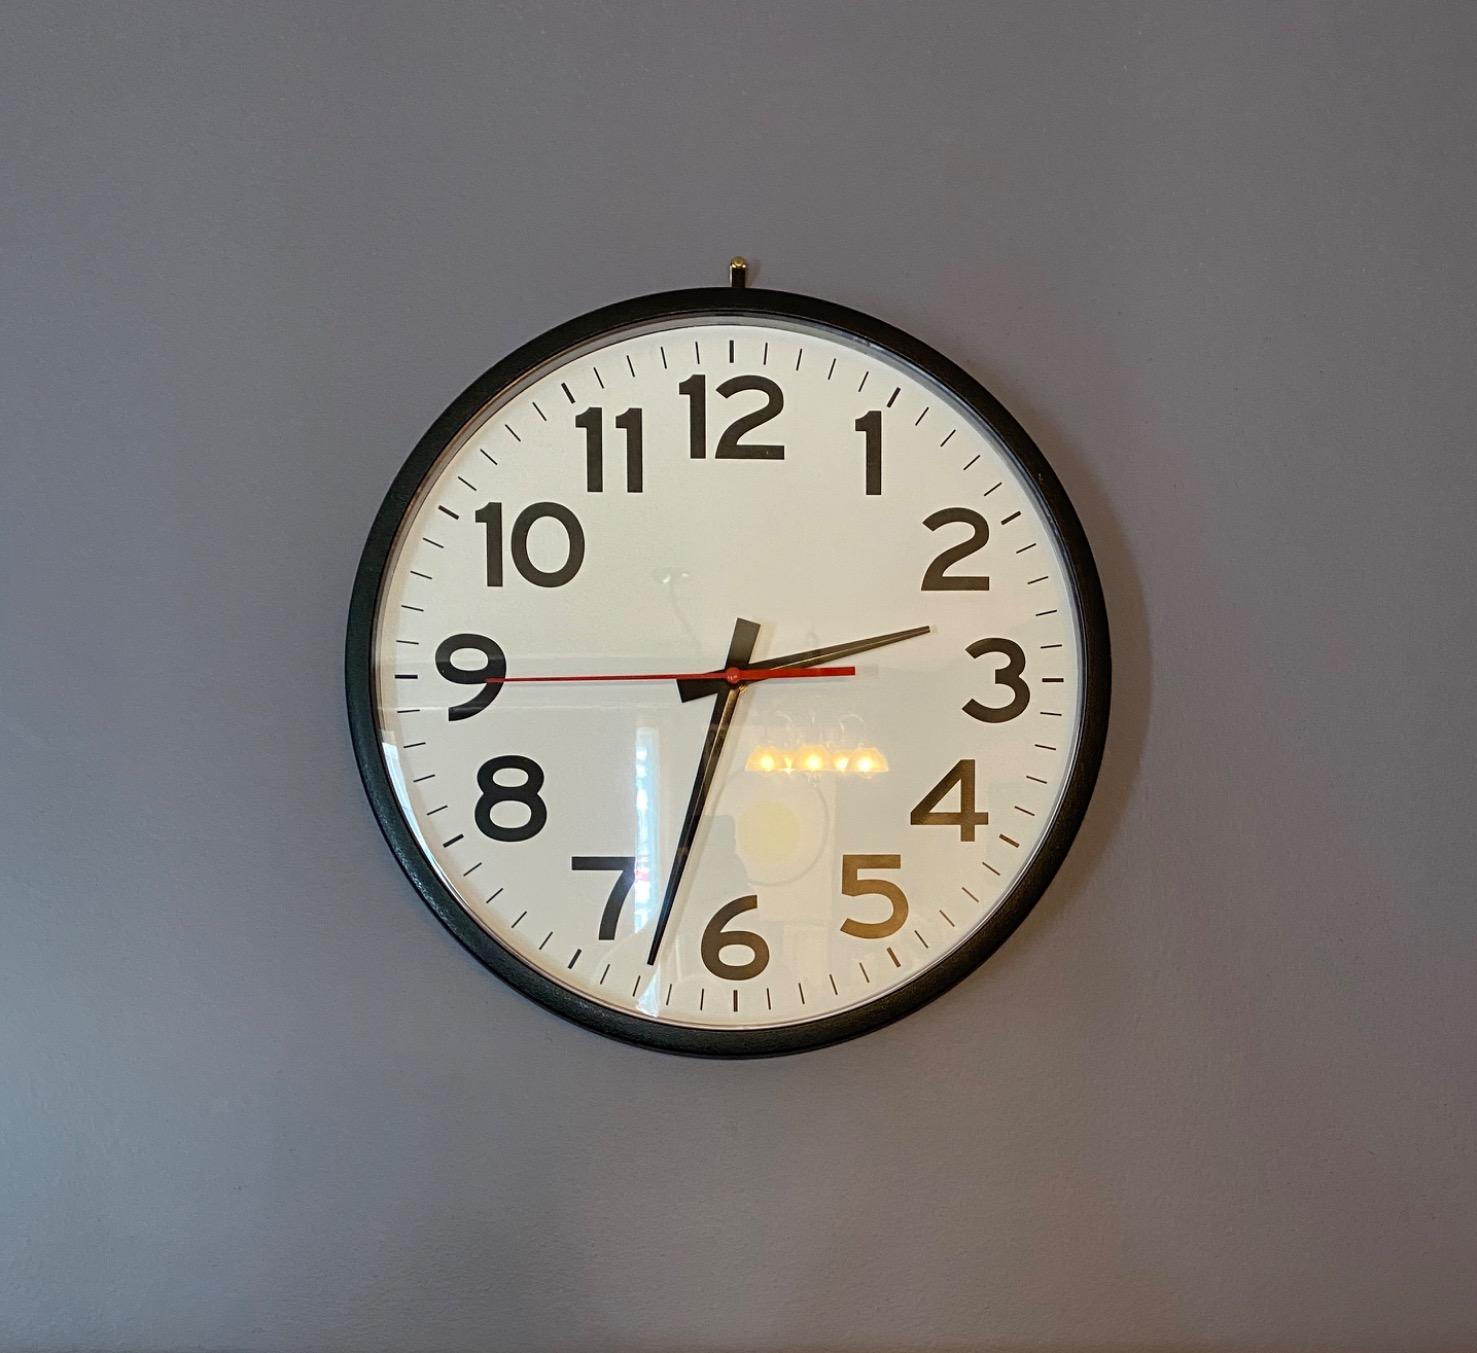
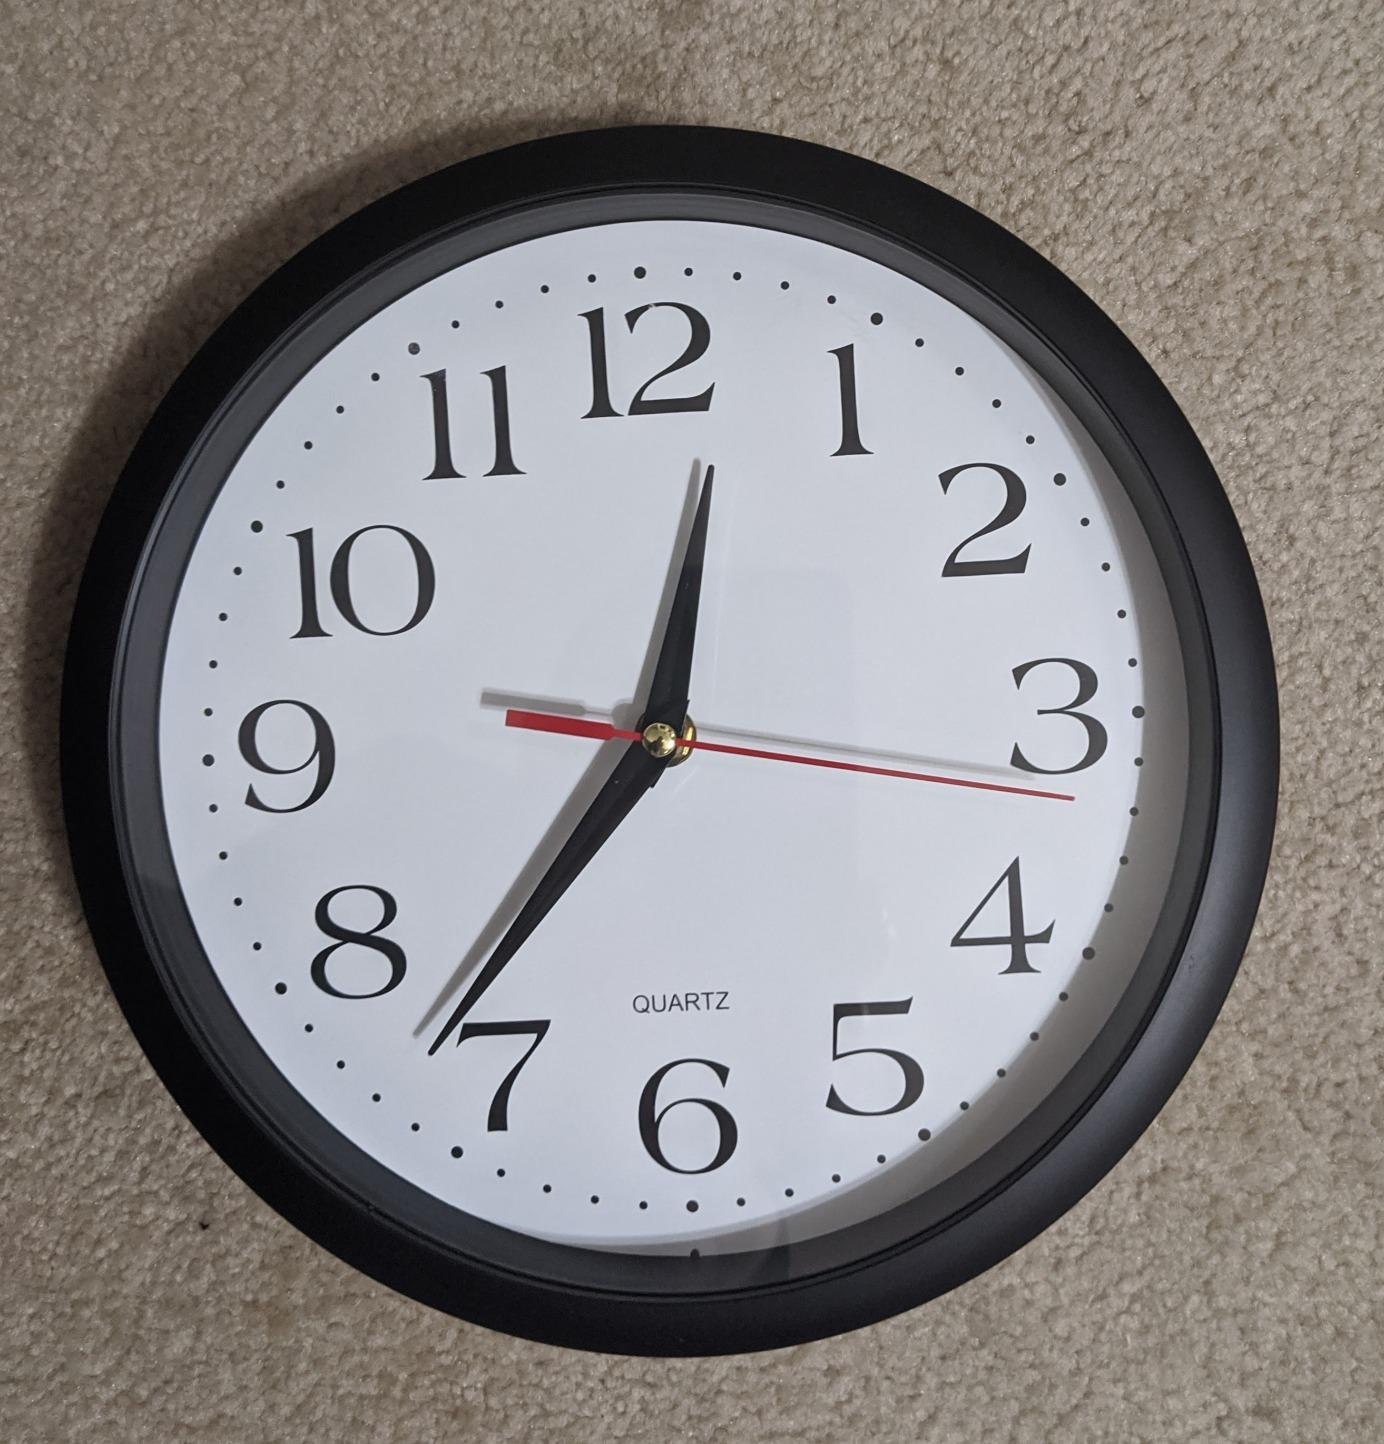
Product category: clock
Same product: no